Parc de la Tête d'or

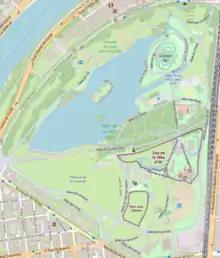
Map

From 1812, an urban park in Lyon was planned. Various locations were being considered, like the Presqu'île or the hill of Fourvière, and then finally, the grounds owned in large part by the Hospices civils de Lyon were chosen. In 1845, the architect Christophe Bonnet proposed, in the purpose of the beautification of the La Guillotière quarter, a project of urban park at the current location of the park: "To satisfy the pressing needs of a large population, I turned the lands and brush of the Parc de la Tête d'or into a planted wood like the Bois de Boulogne." This idea was also presented by the Senator-Mayor Claude-Marius Vaïsse who wanted to create a park to "give the nature to those who don't have it". In 1856, the land was bought from the Hospices Civils de Lyon. Work on the park began in 1856, under the leadership of Swiss landscape designers Eugene and Denis Bulher and lasted five years. The park was finally opened in 1857, although at the time all the work was not yet completed. It was located in the northern district of Les Brotteaux, along the Rhône. A dam was built to make non-flooded vast lands transformed into a park.